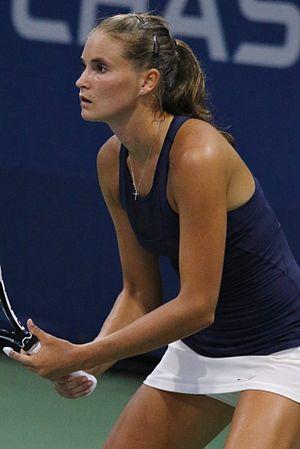
Alexandra Panova, née le 2 mars 1989, est une joueuse de tennis russe.